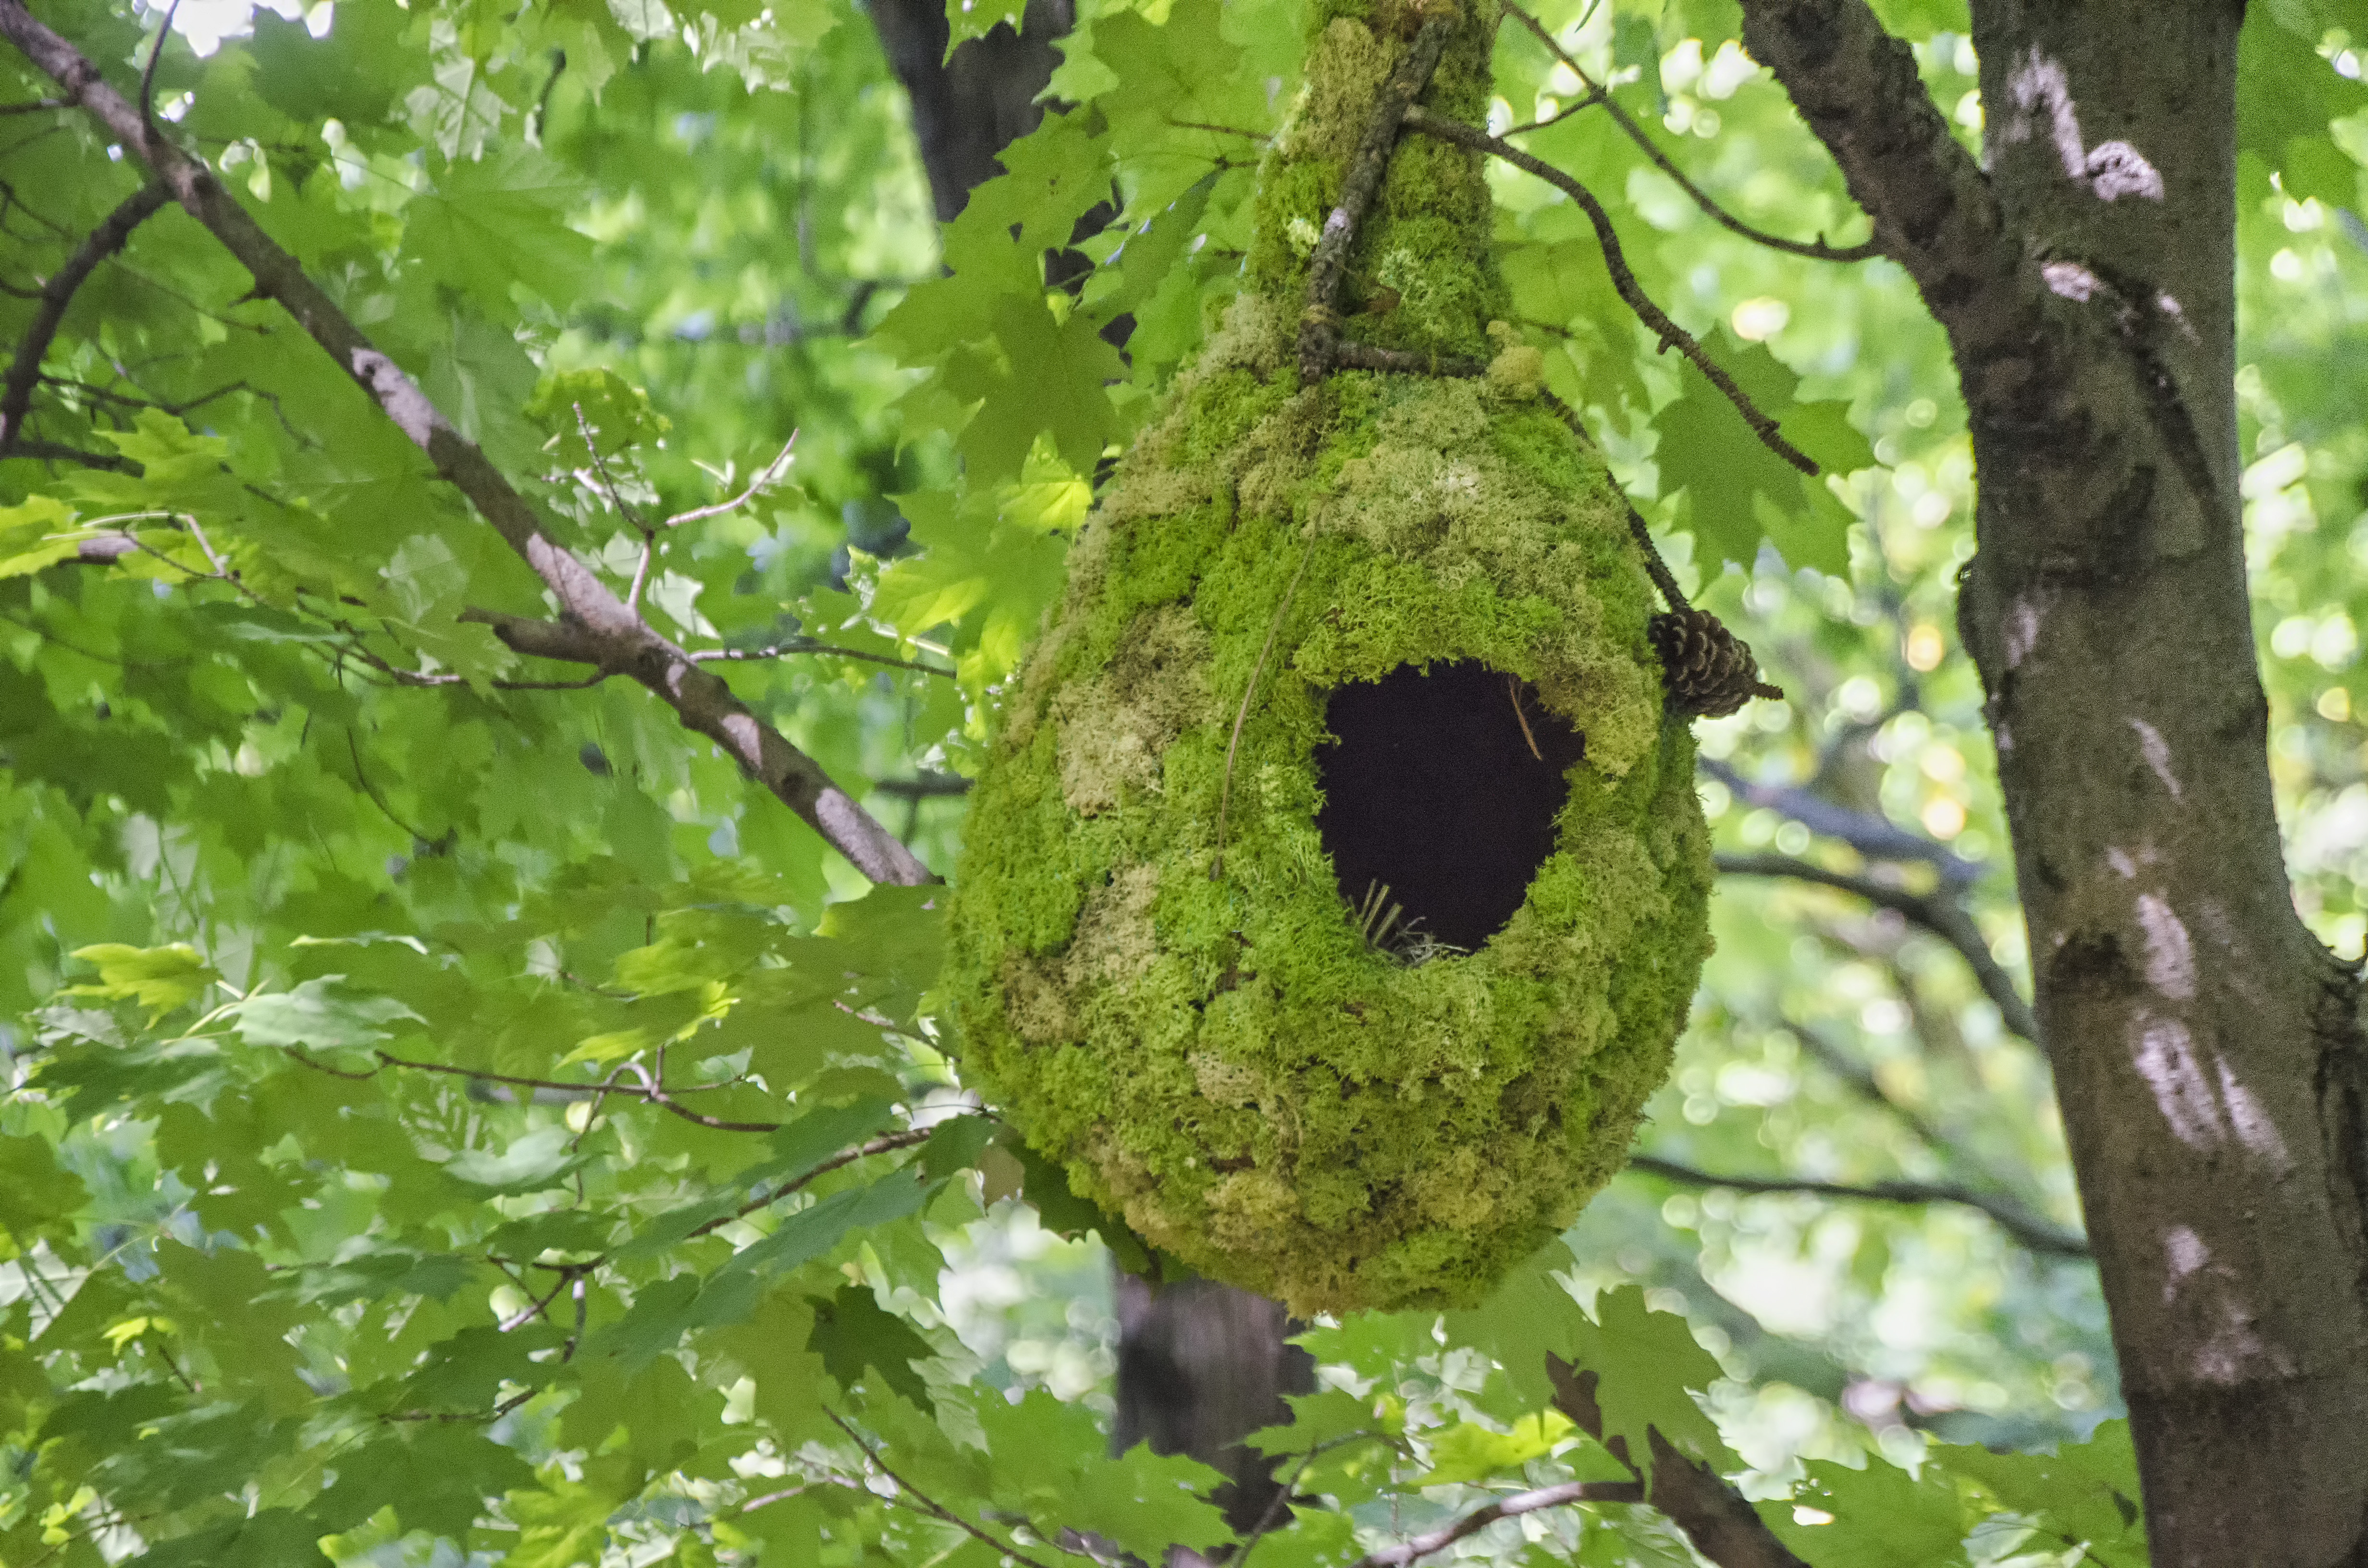
tree, branch, plant, sunlight, leaf, flower, trunk, city, green, jungle, produce, flora, de, of, canada, deciduous, quebec, montreal, habitat, ville, flowering plant, natural environment, woody plant, land plant